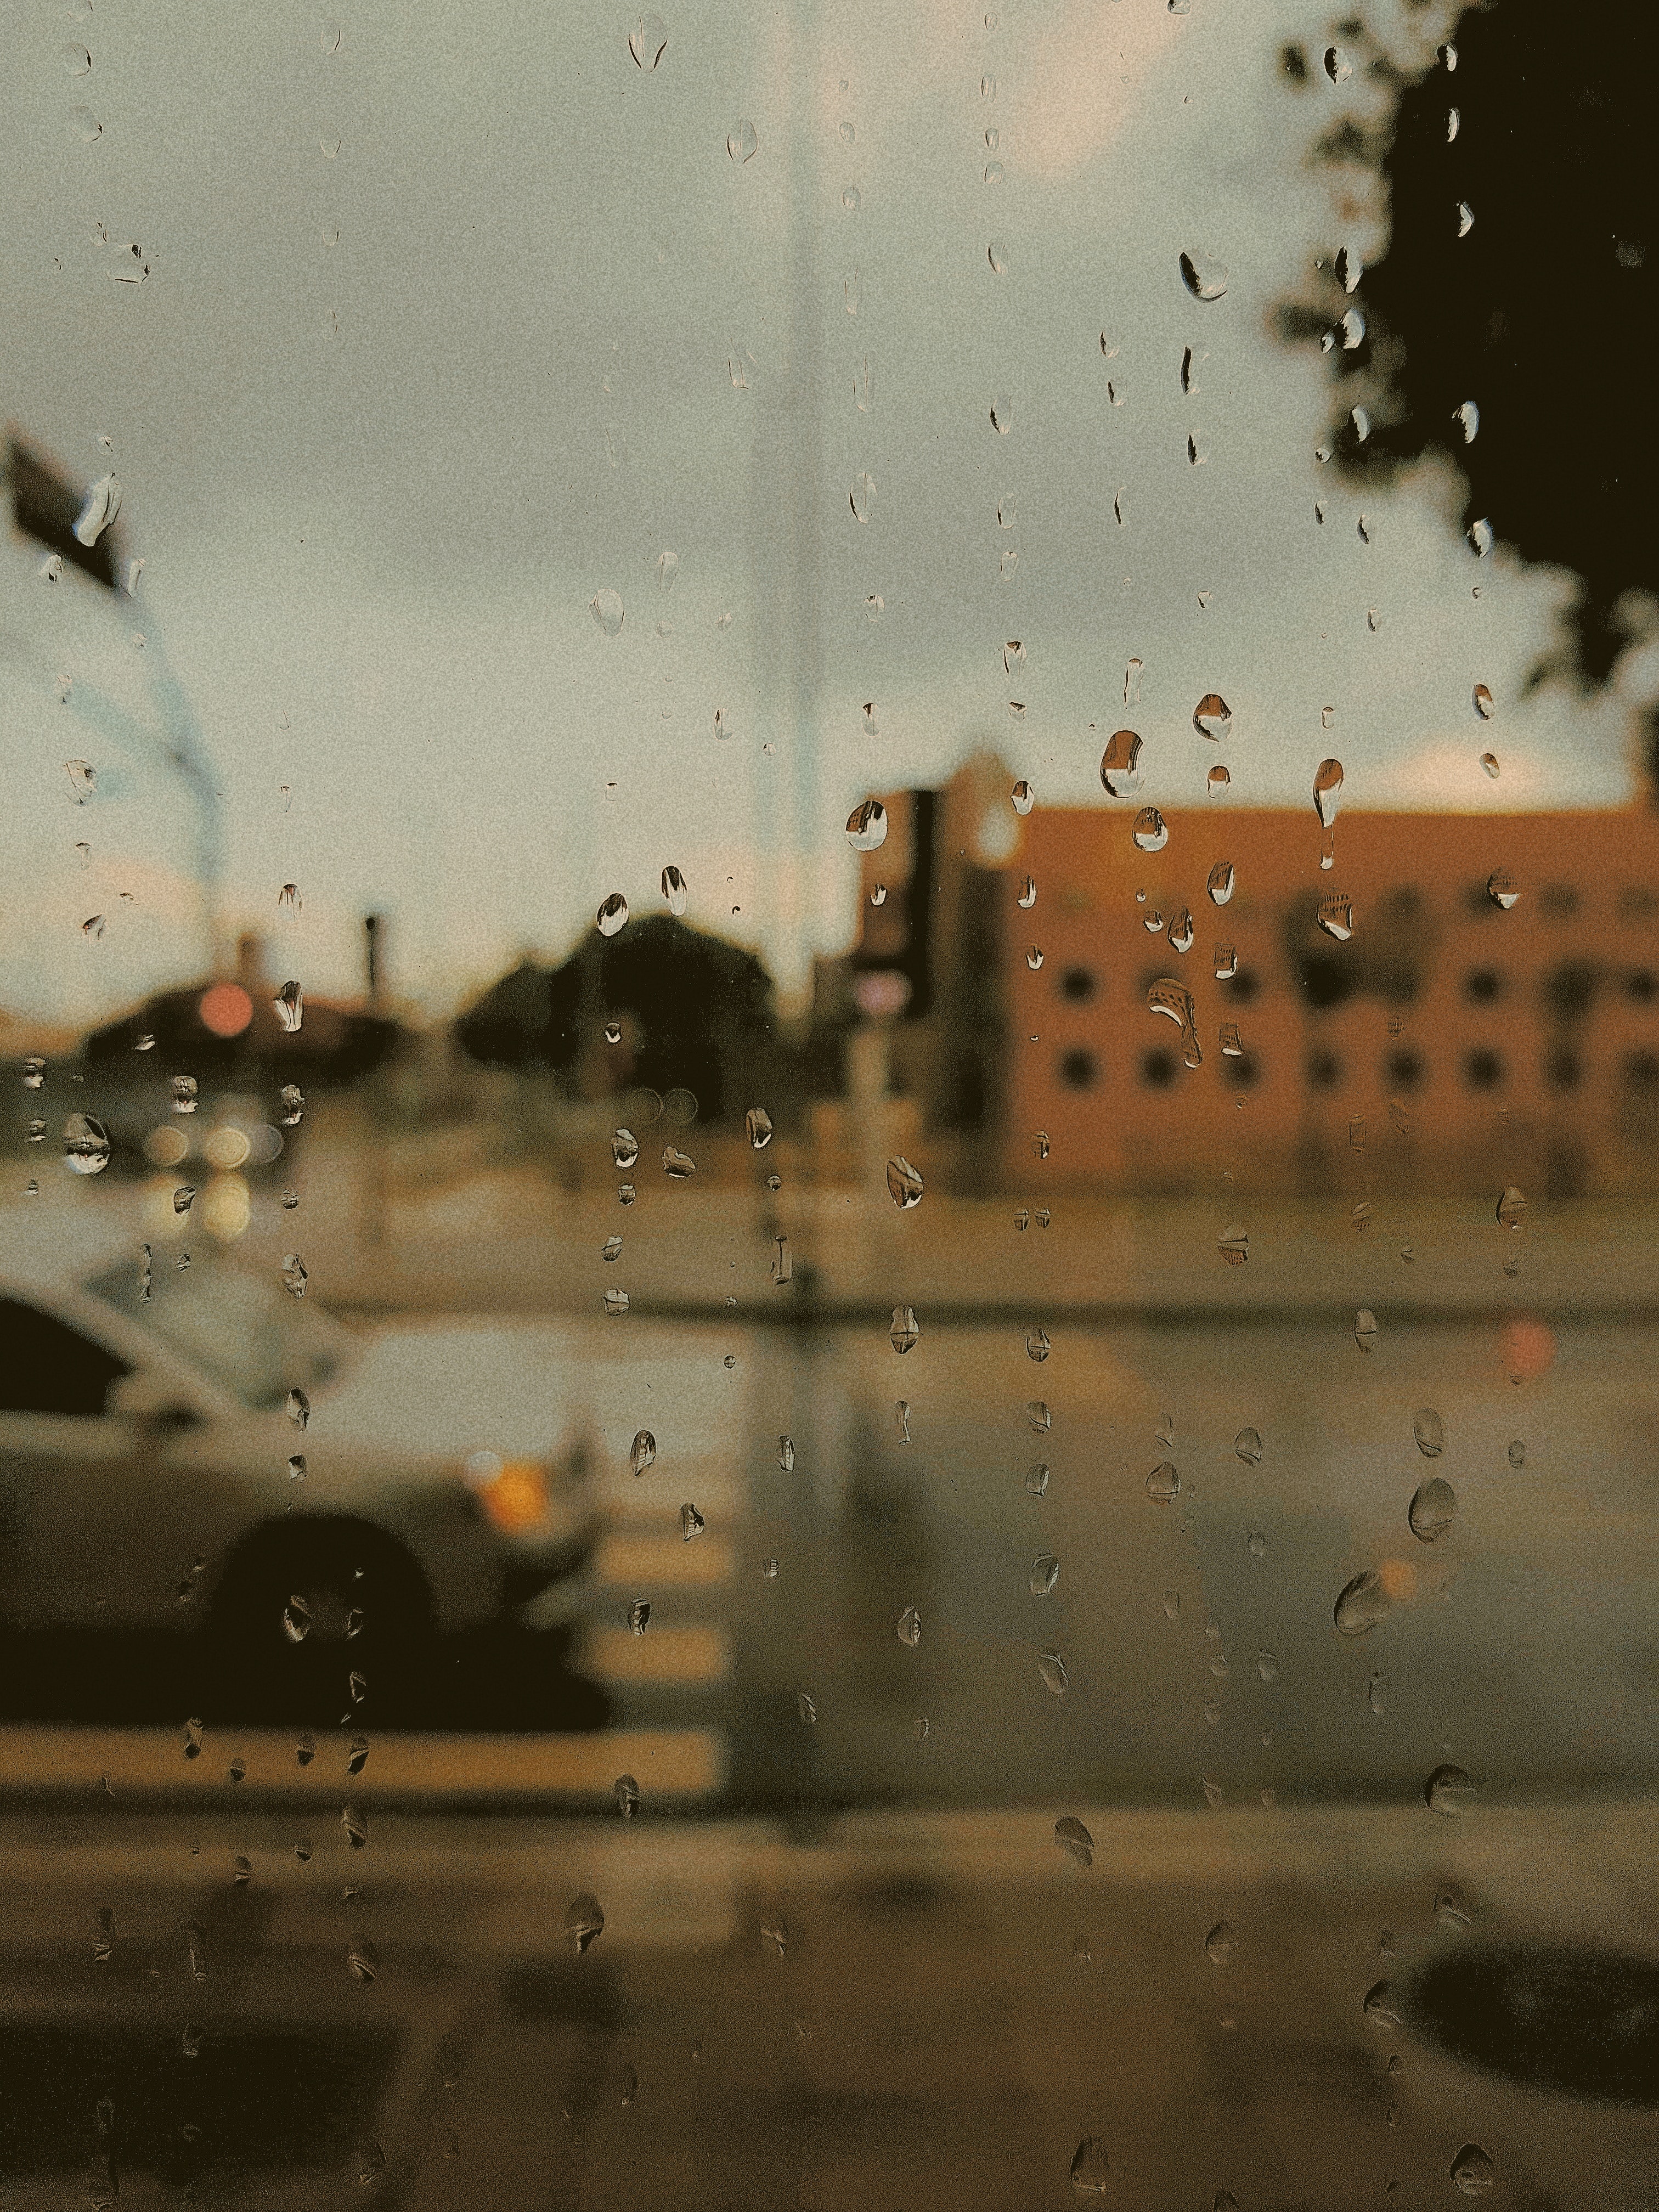
water, sky, rain, reflection, windshield, drop, drizzle, cloud, window, glass, automotive window part, urban area, precipitation, windscreen wiper, road, vehicle, photography, city, Tints and shades, auto part, car, street, puddle, meteorological phenomenon